Motorcycle suspension

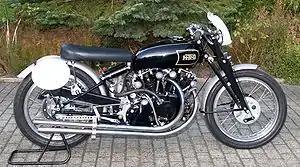
Vincent Black Lightning with Girdraulic front suspension

Some manufacturers (e.g. Greeves) used a version of the swinging arm for front suspension on their motocross designs. A single-sided version of the idea is also used in motor scooters such as the Vespa.